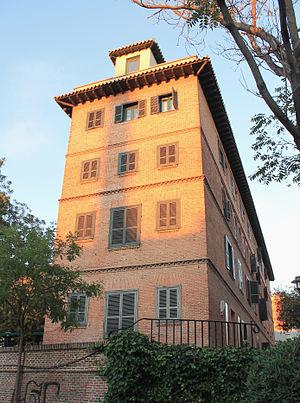
La Résidence d'étudiants de Madrid est un centre fondé en 1910 par le Comité pour le développement des études et de la recherche scientifiques, produit direct de la rénovation qu'avait commencée en Espagne le krausiste Francisco Giner de los Ríos en fondant en 1876 l'Institution libre d'enseignement. Dès le début, la résidence s'est voulue un complément éducatif à l'université, où se formeraient les enfants des classes dirigeantes libérales, et de 1910 à 1939, elle a été l'un des principaux centres de modernisation scientifique et éducative d'Espagne.